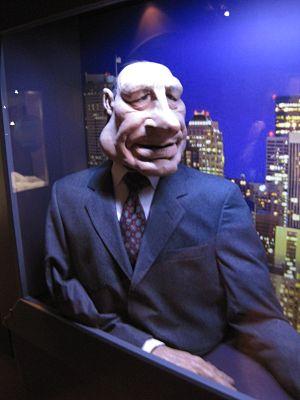
Jacques Chirac - Guignols de l'info - Canal+ - Exposition de marionettes de la citadelle de Besançon
Les Guignols de l'info est une émission de télévision satirique française de marionnettes, diffusée entre le 29 août 1988 et le 22 juin 2018 sur Canal+.
Jacques Chirac est un personnage récurrent de l'émission télévisée Les Guignols de l'info diffusée sur Canal+, caricaturant Jacques Chirac, qui fut notamment président de la République française de 1995 à 2007.
Le théâtre de marionnettes ou spectacle de marionnettes est une forme de théâtre réalisée grâce à des marionnettes dont la plus célèbre en France est Guignol.